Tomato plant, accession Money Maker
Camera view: horizontal (90 deg, fisheye); turntable rotation: 60 degrees
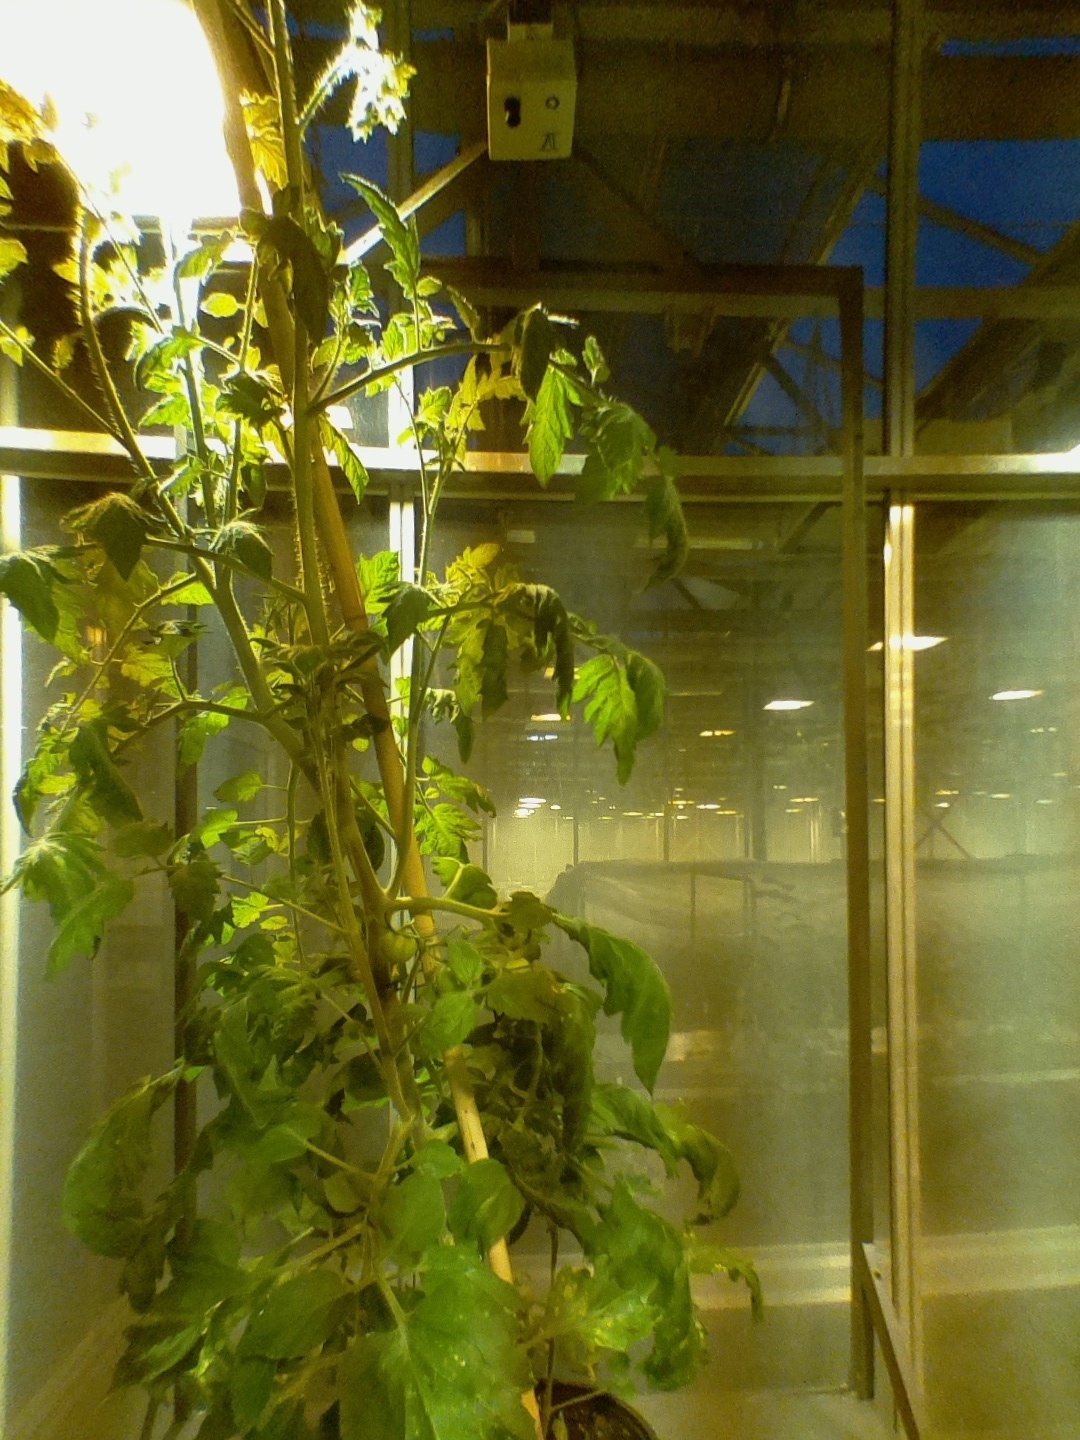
BBCH growth stage 72: 20%-30% of final fruit size